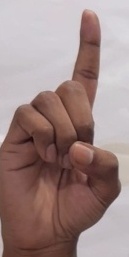
ASL sign: D